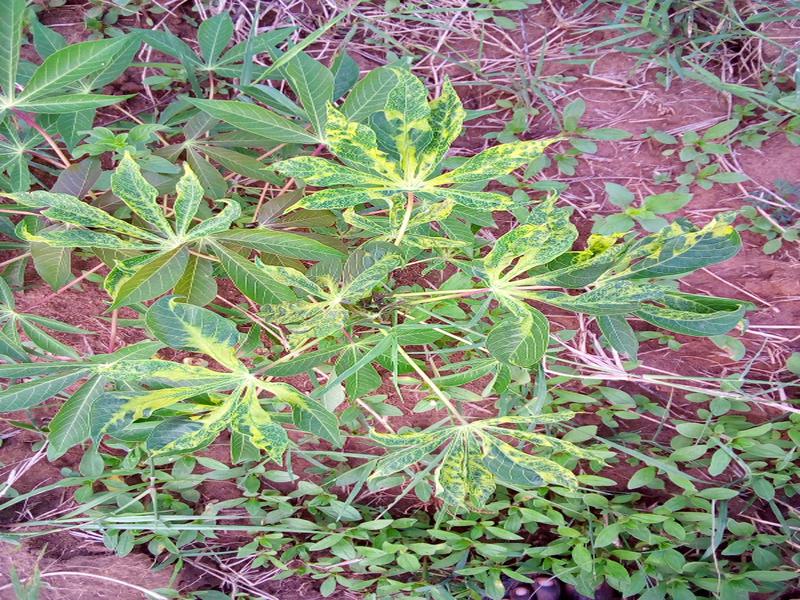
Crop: cassava
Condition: mosaic_disease